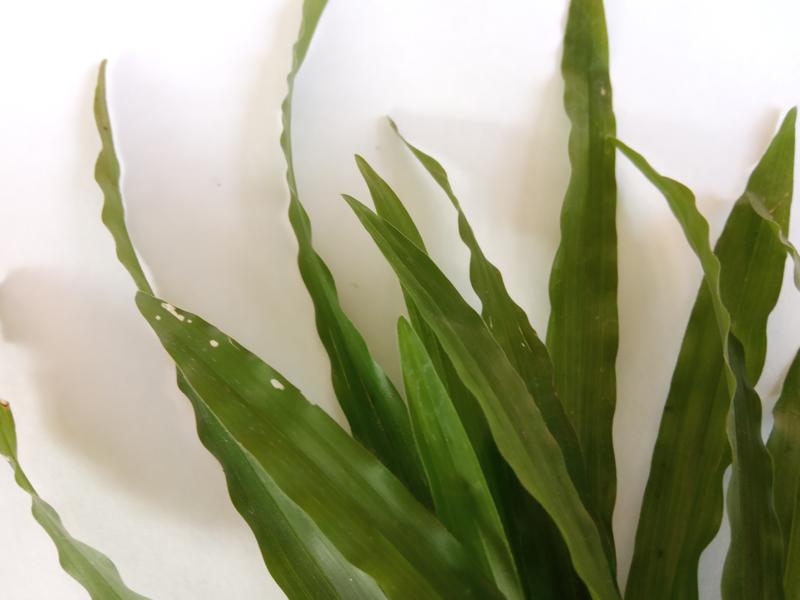
Weed species: Paspalum scrobiculatum